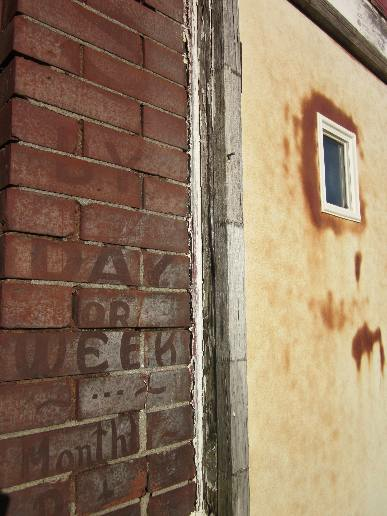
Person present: No